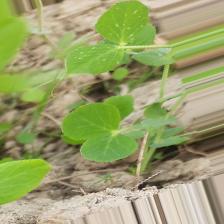
Label: Powdery Mildew